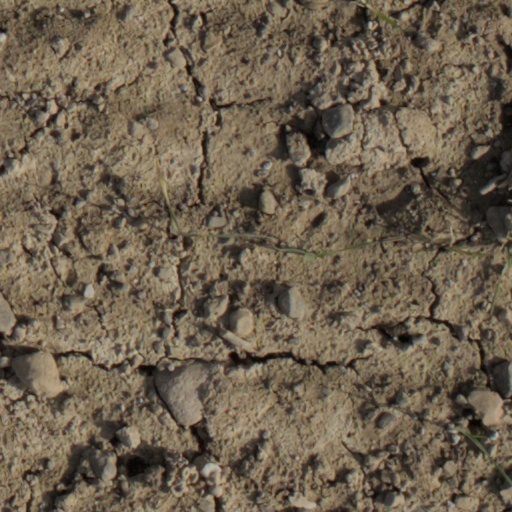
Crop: wheat